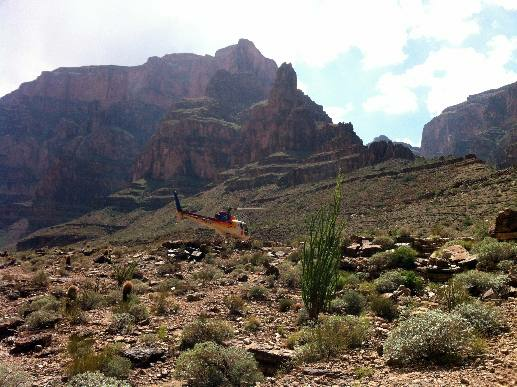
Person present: No